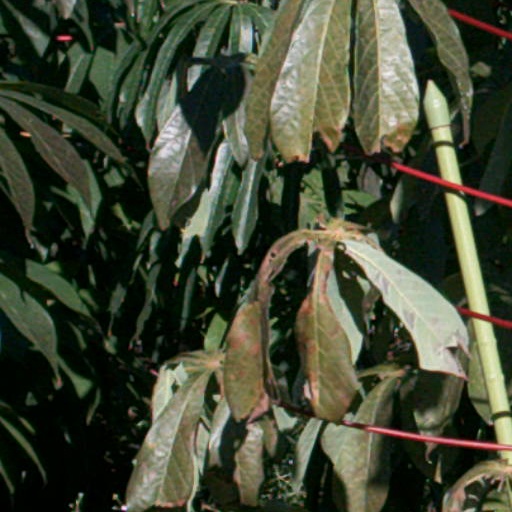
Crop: cassava